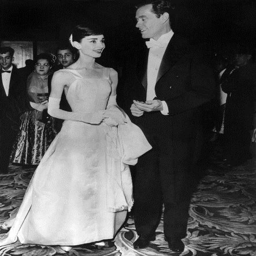
you can always tell what kind of a person a man really thinks you are by the earrings he gives you .